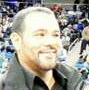
Age: 36